Military art

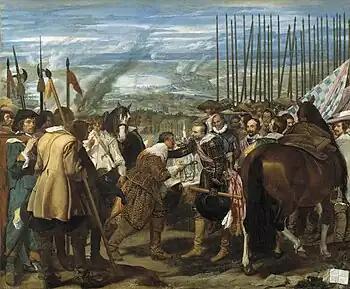
"The Surrender of Breda" by Diego Velázquez (1634–35) shows a crowded scene as the two sides meet peacefully to surrender the town.

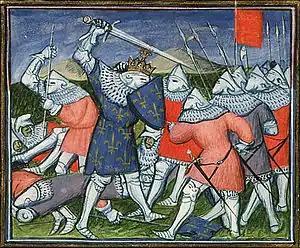
The Battle of Poitiers in 1356, in a manuscript of "Froissart's Chronicles" of c. 1410

Military art is art with a military subject matter, regardless of its style or medium. The battle scene is one of the oldest types of art in developed civilizations, as rulers have always been keen to celebrate their victories and intimidate potential opponents. The depiction of other aspects of warfare, especially the suffering of casualties and civilians, has taken much longer to develop. As well as portraits of military figures, depictions of anonymous soldiers on the battlefield have been very common; since the introduction of military uniforms such works often concentrate on showing the variety of these.